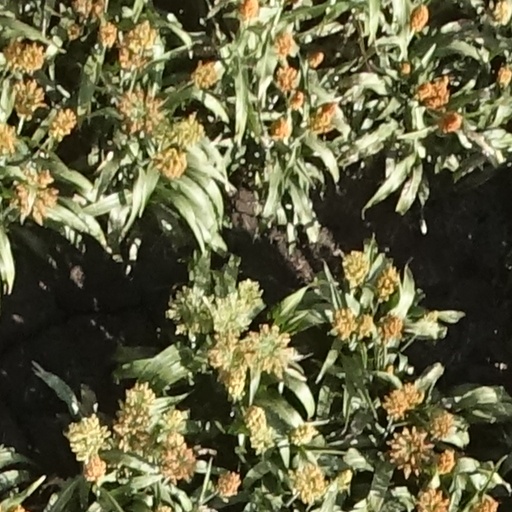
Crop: sorghum